Tiger Inn

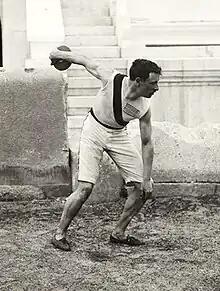
Garrett wins Gold in Athens, 1896

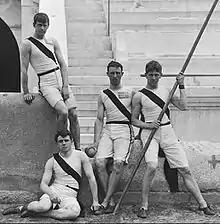
The Four Princeton Members of the First American Olympic Team, Athens 1896

Tiger Inn members acted to form the first American Olympics team for the first modern Olympic games in Athens in 1896. Most of the first American Olympic team came from Princeton, Harvard University and the Boston Athletic Association. Four Princetonians, including three Tiger Inn members, participated in those games. The TI members earned six medals in total: two gold, three silver medals, and one bronze; the four Princetonians earned 7 medals in total. The three TI members were Robert Garrett, Herb Jamison and Frank Lane; they were joined by Princetonian Al Tyler, who also medalled. These four Princeton athletes' 7 medals helped the 1896 American Olympic team earn 20 medals in total. Team Member Garrett delivered the most unexpected upset of the 1896 Games when he won Gold in the Discus, outperforming his Greek rival to win the most symbolic sport carried over from the ancient Olympics to the modern Olympic games.